John L. Leal

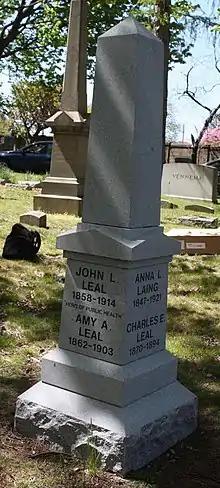
Grave Monument to Dr. John L. Leal

On May 5, 2013, a number of people gathered at the gravesite of Leal in Paterson, New Jersey and dedicated a monument to him as a "Hero of Public Health." Present at the dedication were members of the New Jersey Section of the American Water Works Association and two great grandsons of Leal.